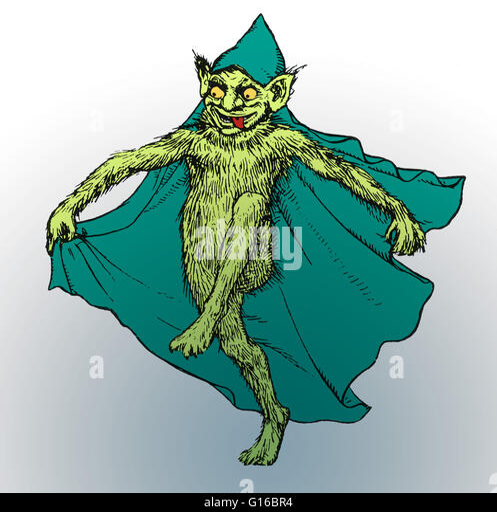
color enhanced illustration of a brownie , a legendary creature popular in folklore around uk constituent countries